Kenoh

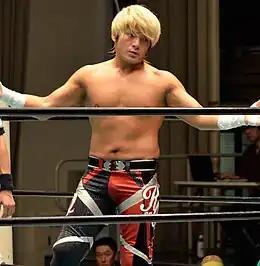
Kenoh in 2015

(born January 1, 1985) is a Japanese professional wrestler and martial artist, better known by the ring name . He currently wrestles in Pro Wrestling Noah, where he is a former 4-time GHC Heavyweight Champion. He is also a former GHC National Champion.